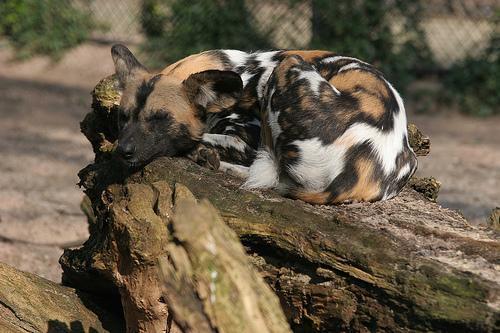
African_hunting_dog